Princess Thyra of Denmark

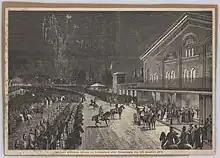
The newlyweds depart Copenhagen Central Station after the wedding in 1878.

In 1863, when Thyra was 10 years old, King Frederick VII died, and her father succeeded to the throne of Denmark as King Christian IX. Earlier the same year, her brother Vilhelm had been elected King of Greece, and her sister Alexandra had married Albert Edward, Prince of Wales. In 1866, her other sister Dagmar married the Tsarevich of Russia, Alexander. Princess Thyra was confirmed on 27 May 1870 by the Bishop of Zealand, Hans Lassen Martensen in the chapel of Christiansborg Palace in Copenhagen.